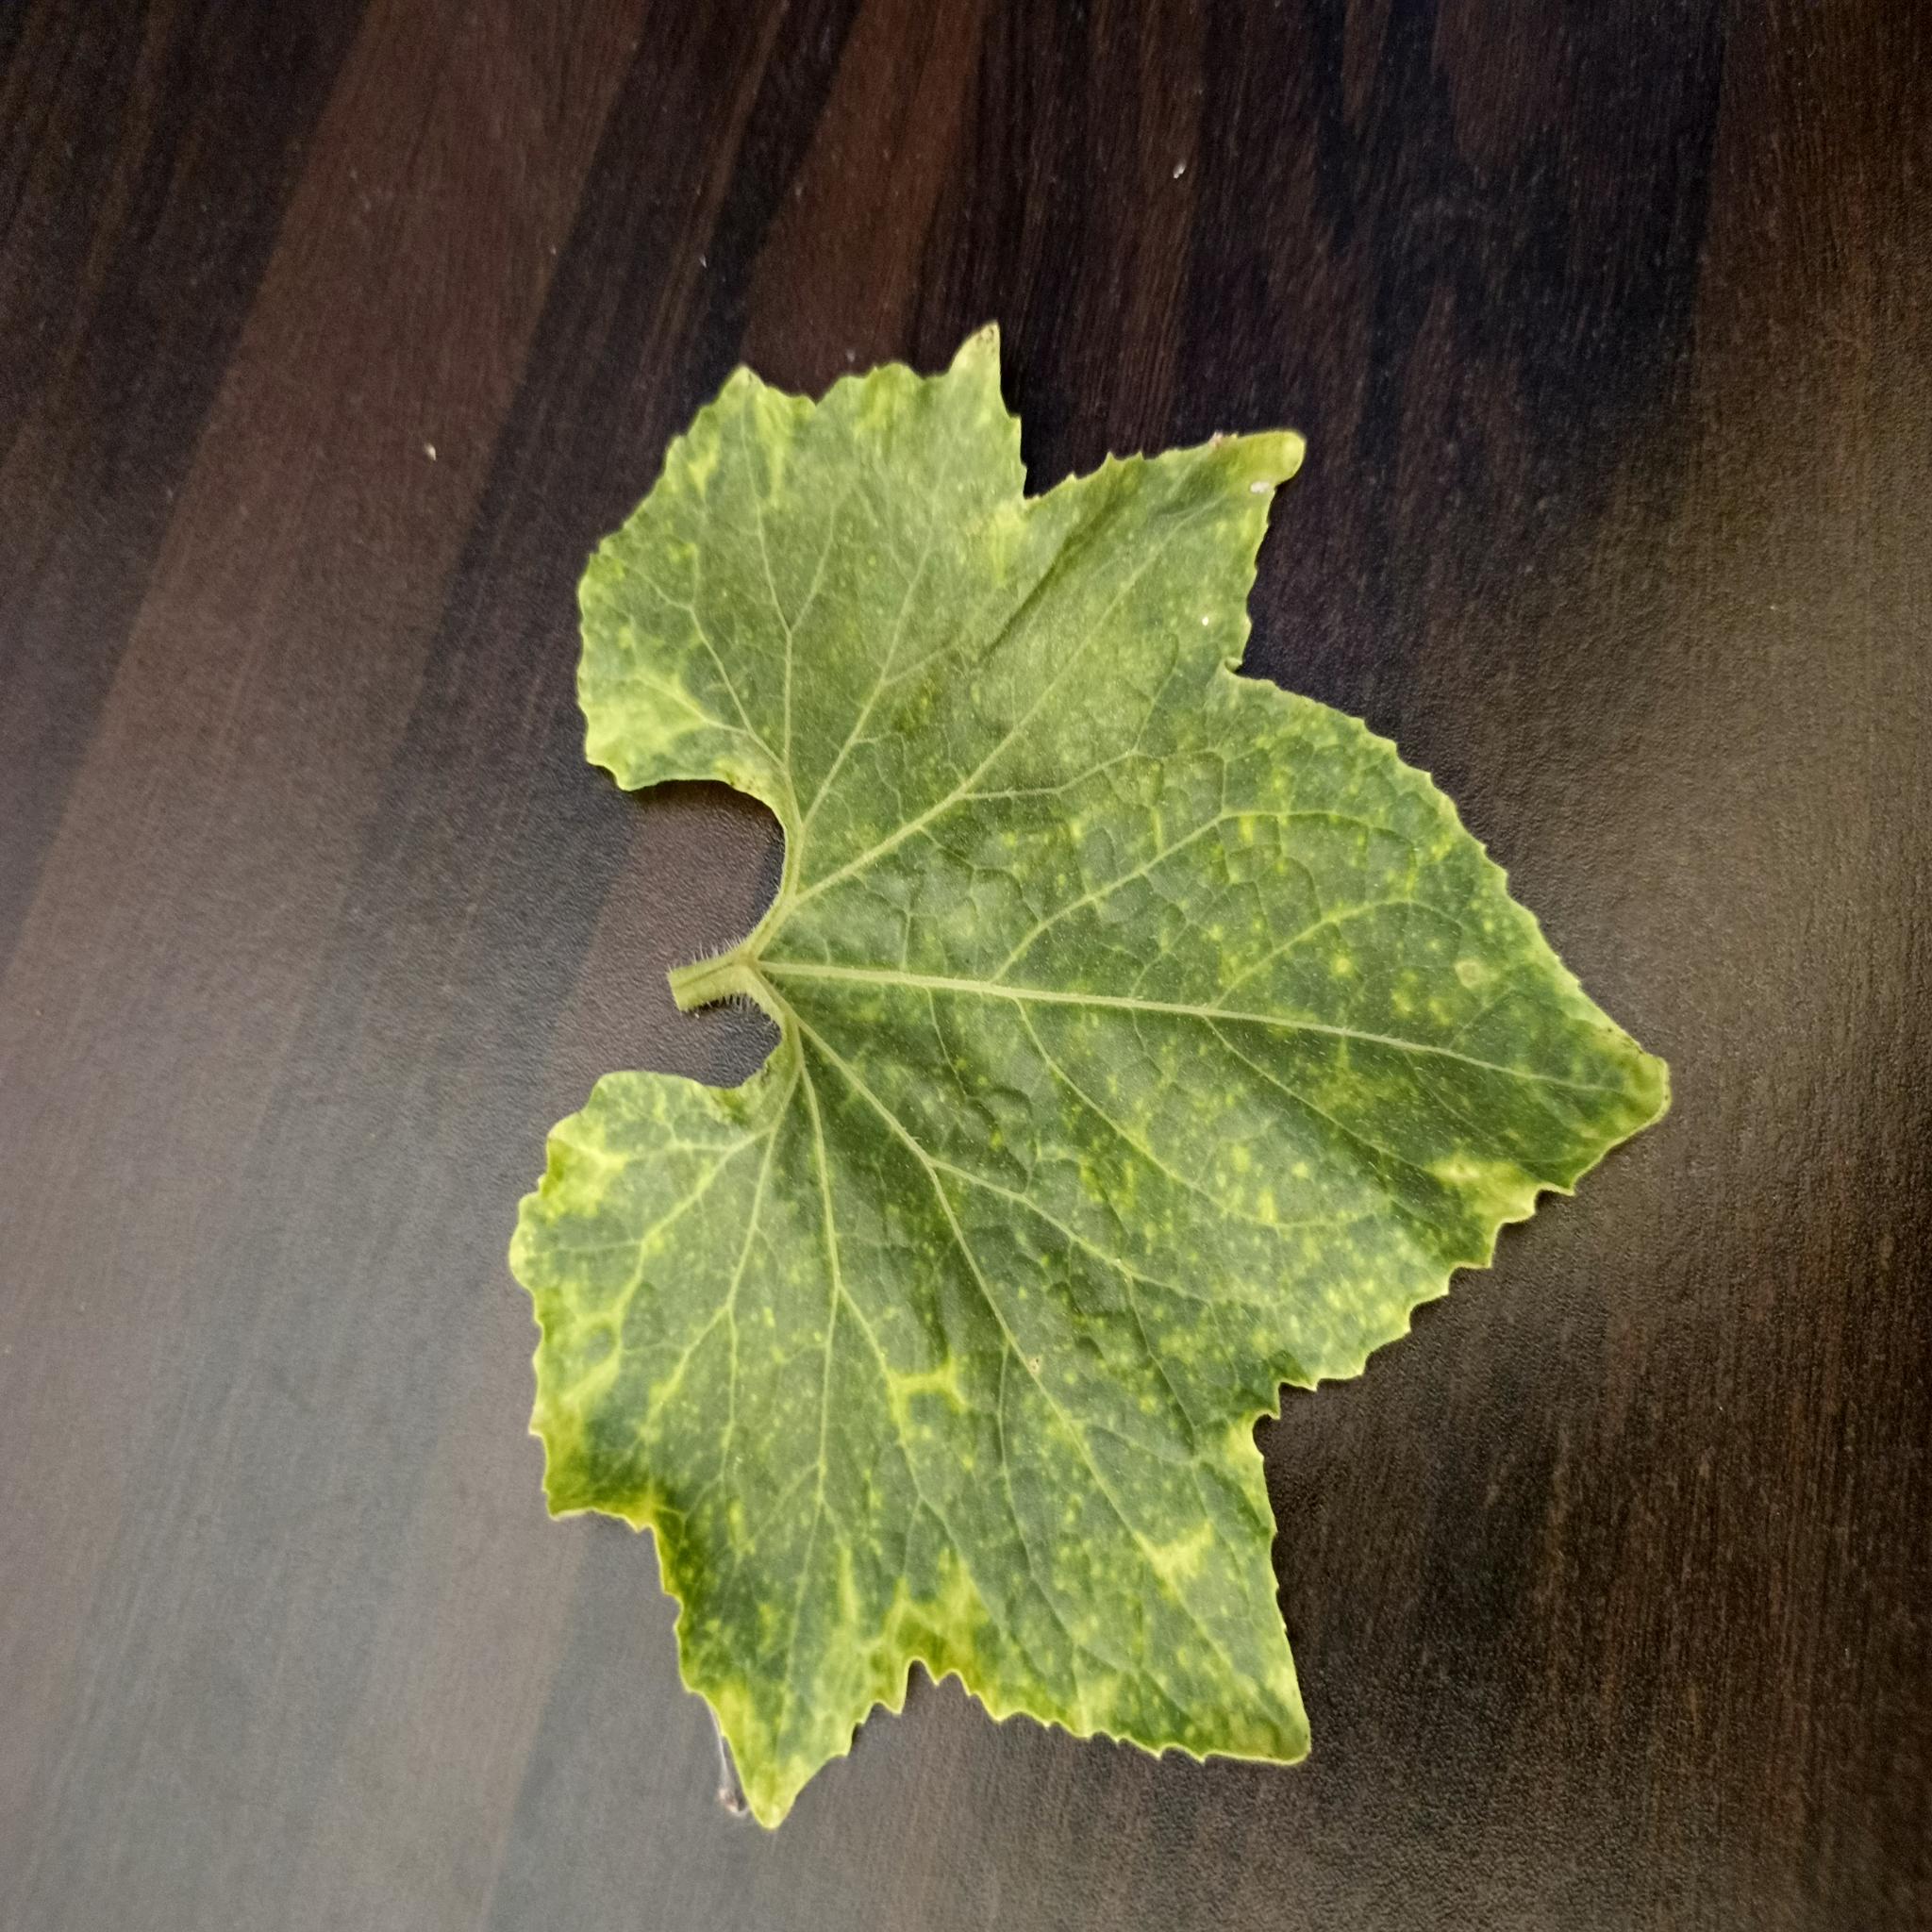
Label: Downy mildew